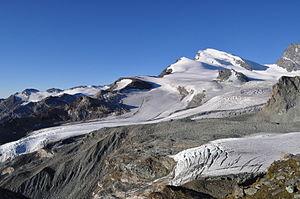
Le glacier de l'Allalin avec le Strahlhorn (4190 m)
Le barrage de Mattmark est un barrage situé en Suisse, tout au haut de la vallée de Saas, dans le canton du Valais.